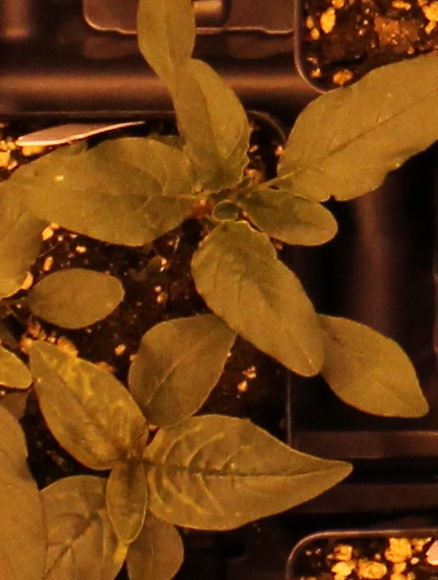
Label: Waterhemp